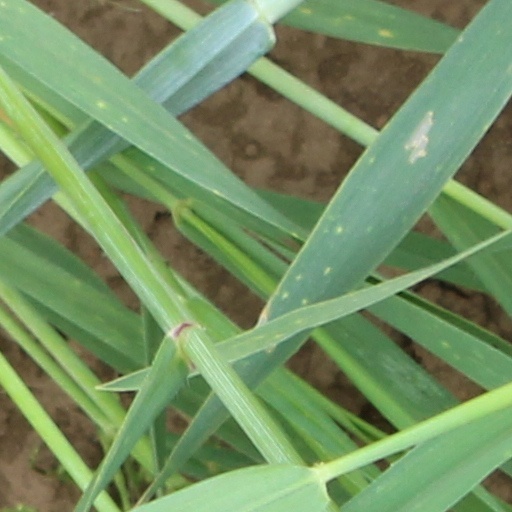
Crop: wheat